The Four and Twenty Elders Casting their Crowns before the Divine Throne

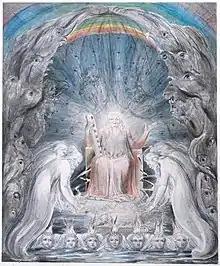
"The Four and Twenty Elders Casting their Crowns before the Divine Throne", c. 1803–5. William Blake, Tate. 354 x 293 mm.

The Four and Twenty Elders Casting their Crowns before the Divine Throne is a pencil drawing and watercolour on paper by the English poet, painter and printmaker William Blake. Created circa 1803–1805, the drawing has been held in London's Tate gallery since 1949. It is likely a visionary and hallucinatory summary of scenes from Chapters 4 and 5 of the Book of Revelation when the throne of God was presented to the prophet Saint John the Divine.